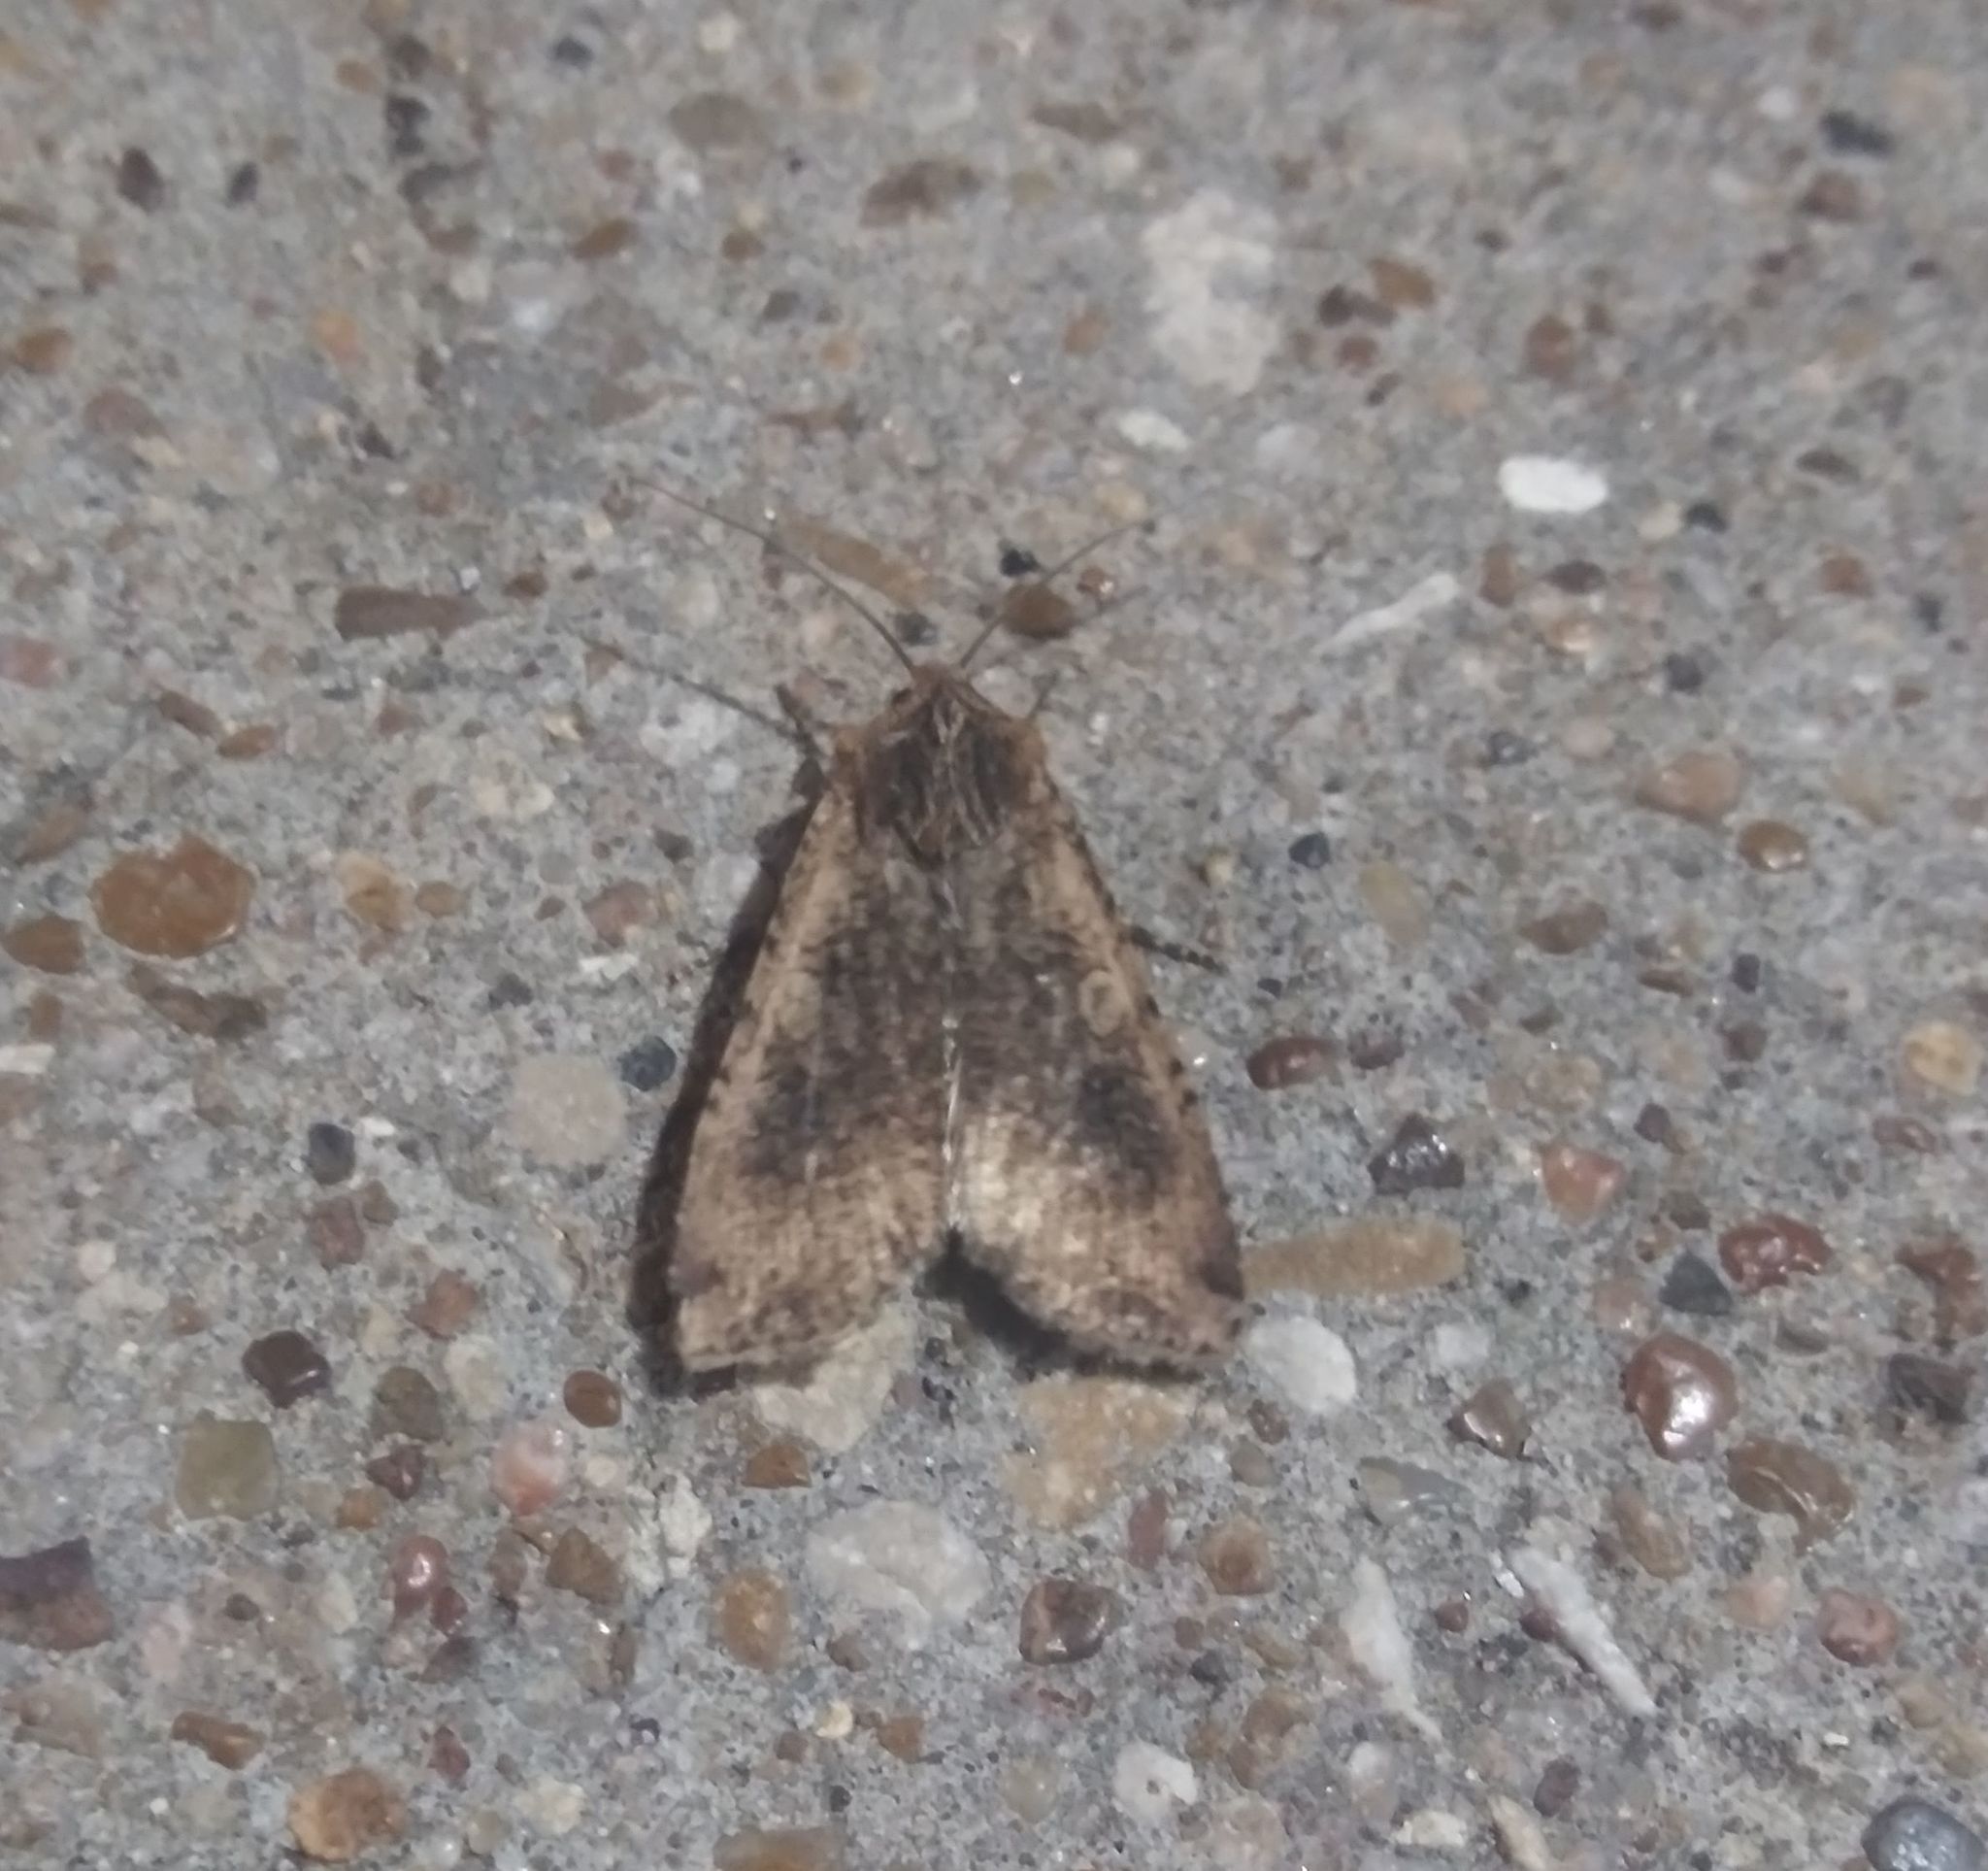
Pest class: cutworms